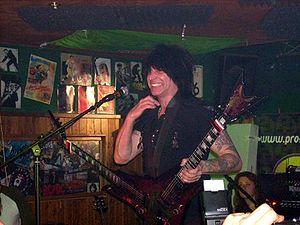
Michael Angelo Batio est un guitariste Américain né le 23 février 1956 à Chicago dans l'Illinois. Il a étudié à l'université "Northeastern Illinois University" et est diplômé en théorie musicale et en composition. Le magazine Guitar One l'a classé comme le shreddeur le plus rapide au monde.